USS Niagara (1813)

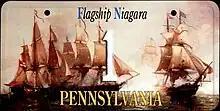
Flagship "Niagara" license plate

The City of Erie transferred ownership of "Niagara" to the newly formed "USS Niagara Foundation" in 1929, which was tasked with "acquiring and restoring the ship and making it the centerpiece of a museum." The onset of the Great Depression forced the Commonwealth of Pennsylvania to take ownership, through the Flagship Niagara Commission, two years later. $50,000 was made available for another restoration in 1931, but by 1938 the state stopped its funding, leaving the restoration unfinished. "Niagara" was transferred to the Pennsylvania Historical Commission, predecessor of the Pennsylvania Historical and Museum Commission, and became a project for the Works Progress Administration. The Historical Commission contracted Howard I. Chapelle to draw up plans for another restoration of "Niagara", based on other period ships that were built by Noah Brown, like . According to Chapelle, very little of the original "Niagara" remained, as parts of it had been sold as souvenirs, and the 1913 reconstruction was not accurate to the period. The hull of "Niagara" was launched in October 1943 without any masts, spars, or rigging. It was placed in a concrete cradle in 1951. Discovery of dry rot throughout every part of "Niagara" made it clear that a complete reconstruction would eventually be needed. Funds were appropriated by the Pennsylvania Historical and Museum Commission to make "Niagara" "presentable" for the sesquicentennial of the Battle of Lake Erie in 1963 with the addition of rigging and cannons. "Niagara" was listed on the National Register of Historic Places on 11 April 1973.